Brian Moran

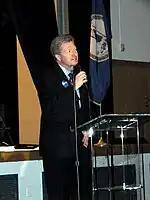
Moran in 2007

After one year clerkship, Moran became an Assistant Commonwealth's Attorney for Arlington County. Moran spent seven years in the Commonwealth Attorney's office, working cases ranging up to rape and murder, before he ran for the House of Delegates in 1995. After being elected, Moran served on the Transportation, Courts of Justice, and Health Welfare and Institutions Committees. He is a repeat winner of Mothers Against Drunk Driving Legislator of the Year, a recipient of the Tech-10 award from the Northern Virginia Technology Council, and a Friend of Business awardee from the Fairfax County Chamber of Commerce.